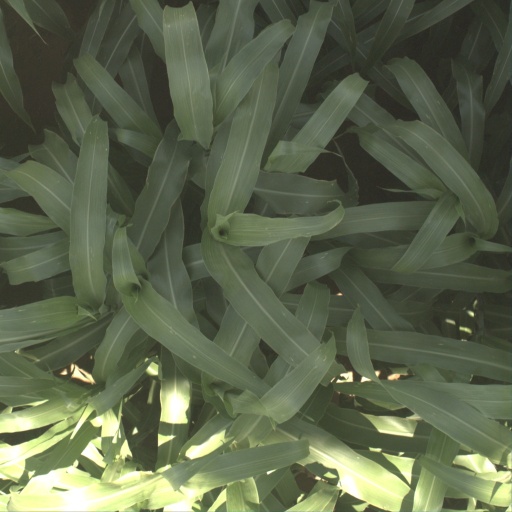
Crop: sorghum